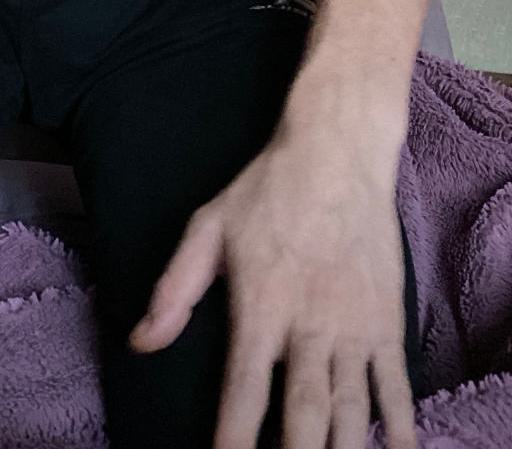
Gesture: no_gesture